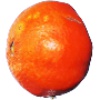
Label: clementine